Sikhism in Argentina

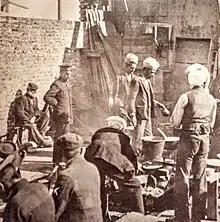
Sikh Workers in Argentina (Circa 1912)

The influx of Sikh laborers in 1912, along with Japanese and Chinese immigrants in the preceding years, triggered significant responses from Argentine politicians and immigration officials. These reactions resulted in entry restrictions, efforts to exclude them from the labour market, and diplomatic exchanges with British imperial authorities.